Nikos Liberopoulos

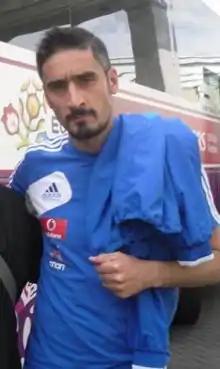
Liberopoulos in 2012

Nikolaos "Nikos" Liberopoulos (born on 4 August 1975) is a retired Greek former professional international footballer who played as a forward. He is famous for his aim-to-goal shot, his innate in-play instincts, and his technical attacking skills. Liberopoulos is a unique player in Greek domestic football, as he is equally adored by fans of both AEK Athens and Panathinaikos. He is the only player to be recorded in the top ten scorers of all time for both these teams. Indeed, after seven seasons at Panathinaikos Liberopoulos scored 103 goals. On 10 May 2012, he reached a milestone 100 goals for AEK Athens after a brace against Atromitos, making him the only player in history to score a hundred goals for both Athens clubs (NOTE: this contradicts the tabulated data below, which gives 101 goals for AEK Athens and 87 goals for Panathinaikos. The latter is also in disagreement with data on the Elite Football website: 92 goals at AEK Athens and 76 goals at Panathinaikos). On 8 September 2017, he became the Technical Director of AEK.